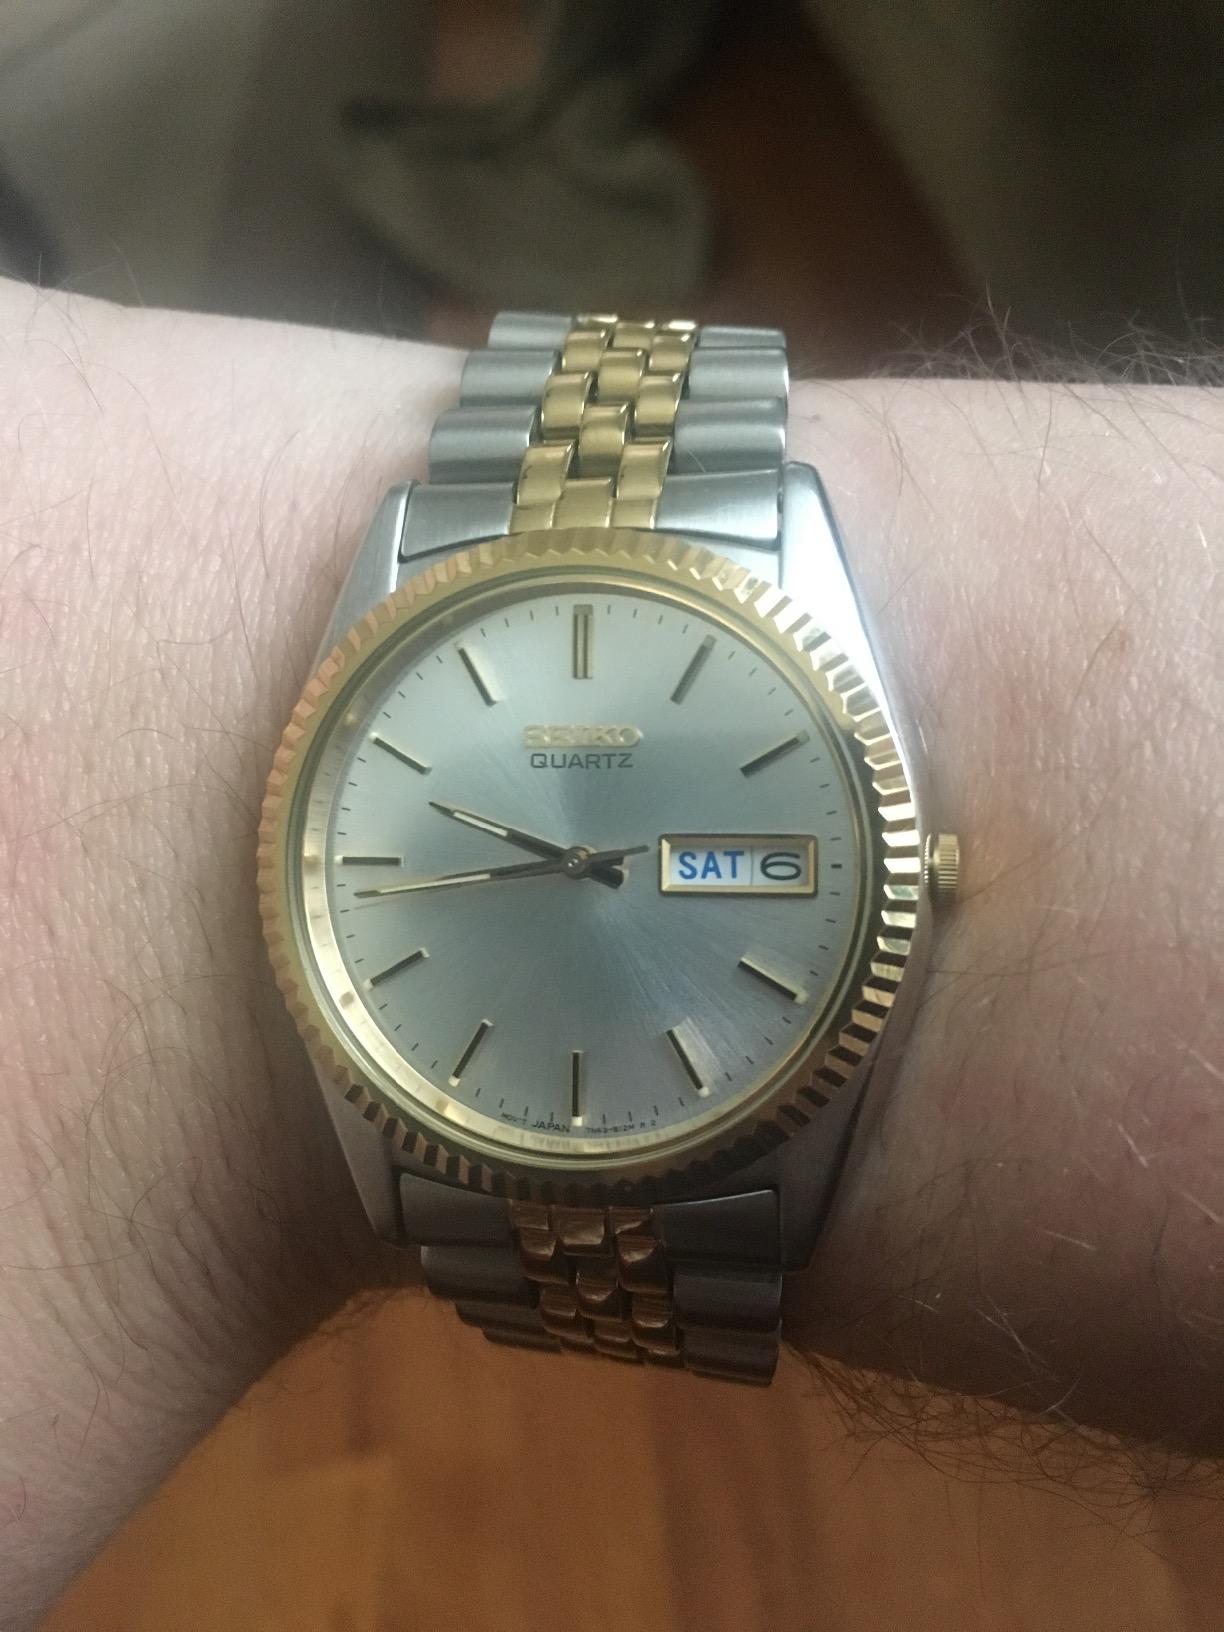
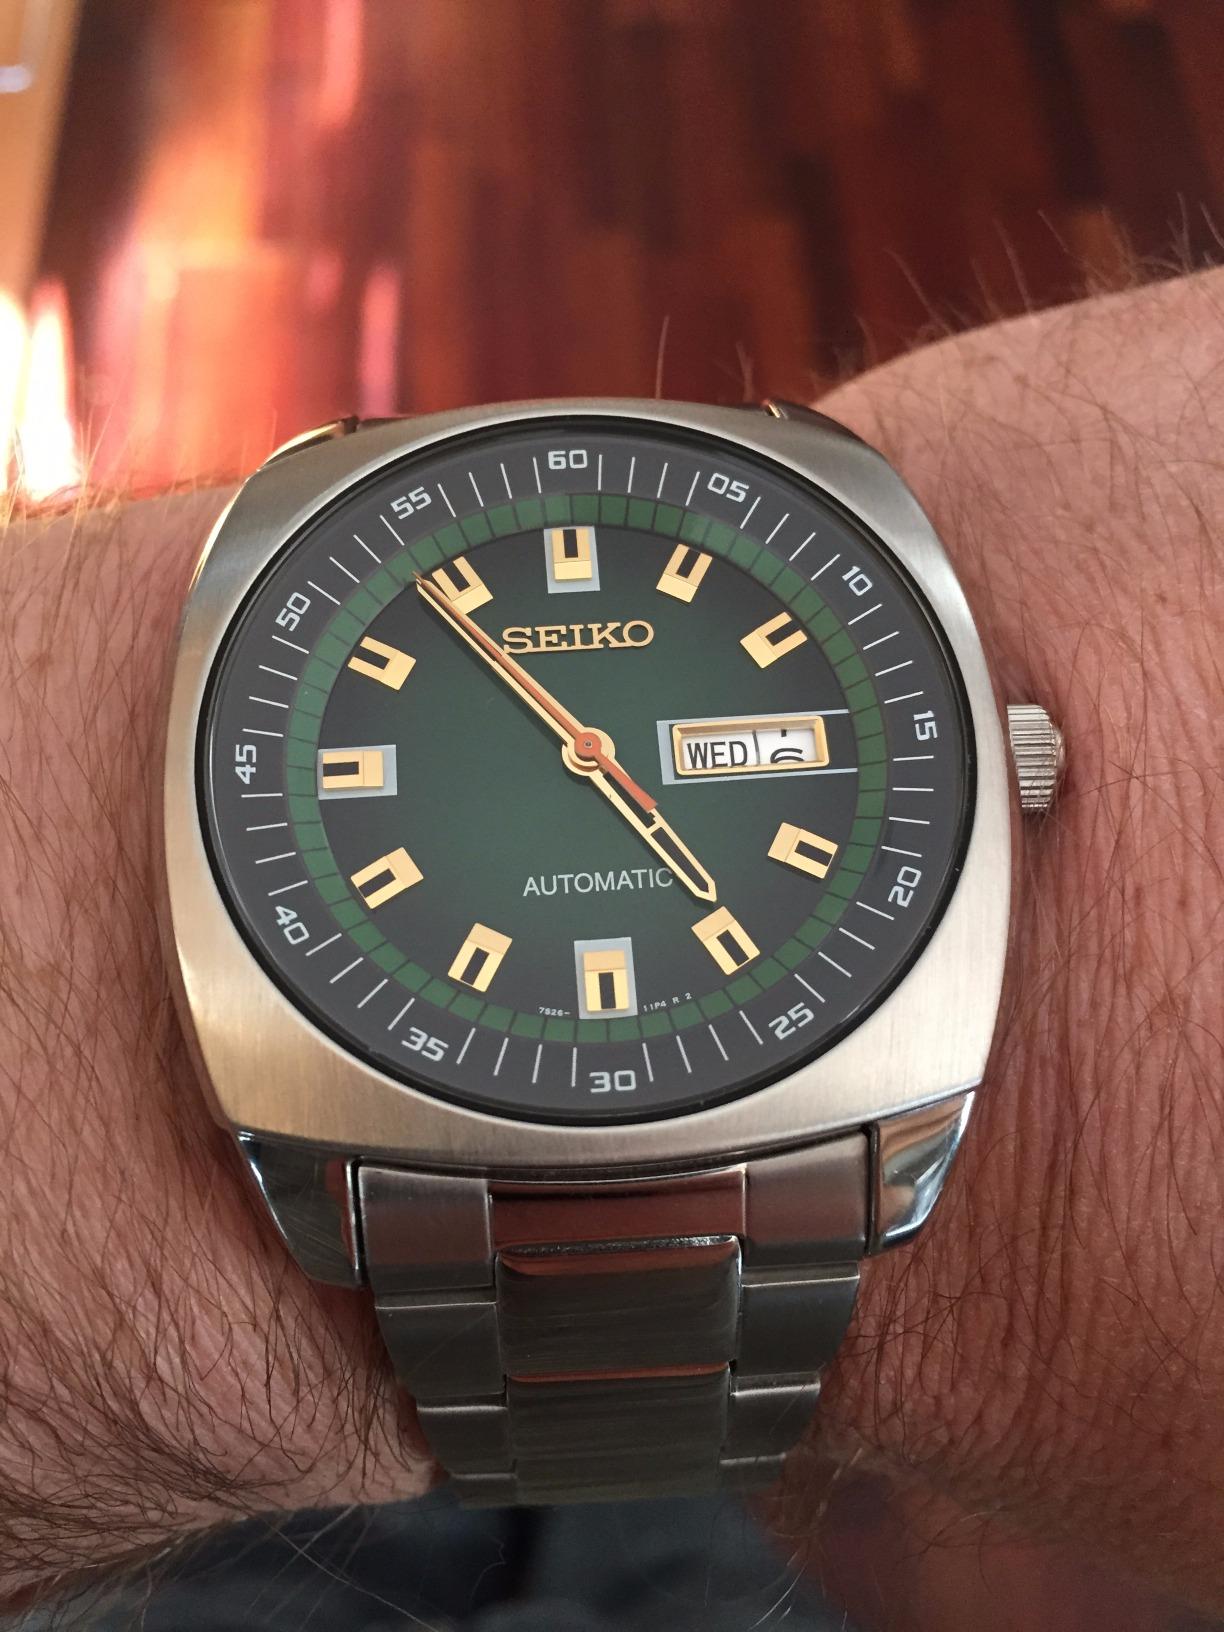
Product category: accessories_watch
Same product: no